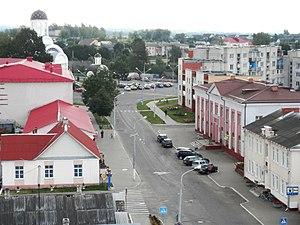
Ivianets est une commune urbaine du raïon de Valojyn, dans la voblast de Minsk, en Biélorussie. Sa population s'élevait à 4 206 habitants en 2017.